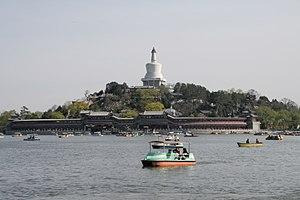
Pékin /pe.kɛ̃/, ou Beijing, est la capitale de la République populaire de Chine. Située dans le Nord-Est du pays, la municipalité de Pékin, d'une superficie de 16 800 km², est entourée par la province du Hebei ainsi que la municipalité de Tianjin. Pékin est considérée comme le centre politique et culturel de la Chine, tandis que Hong Kong et Shanghai dominent au niveau économique.